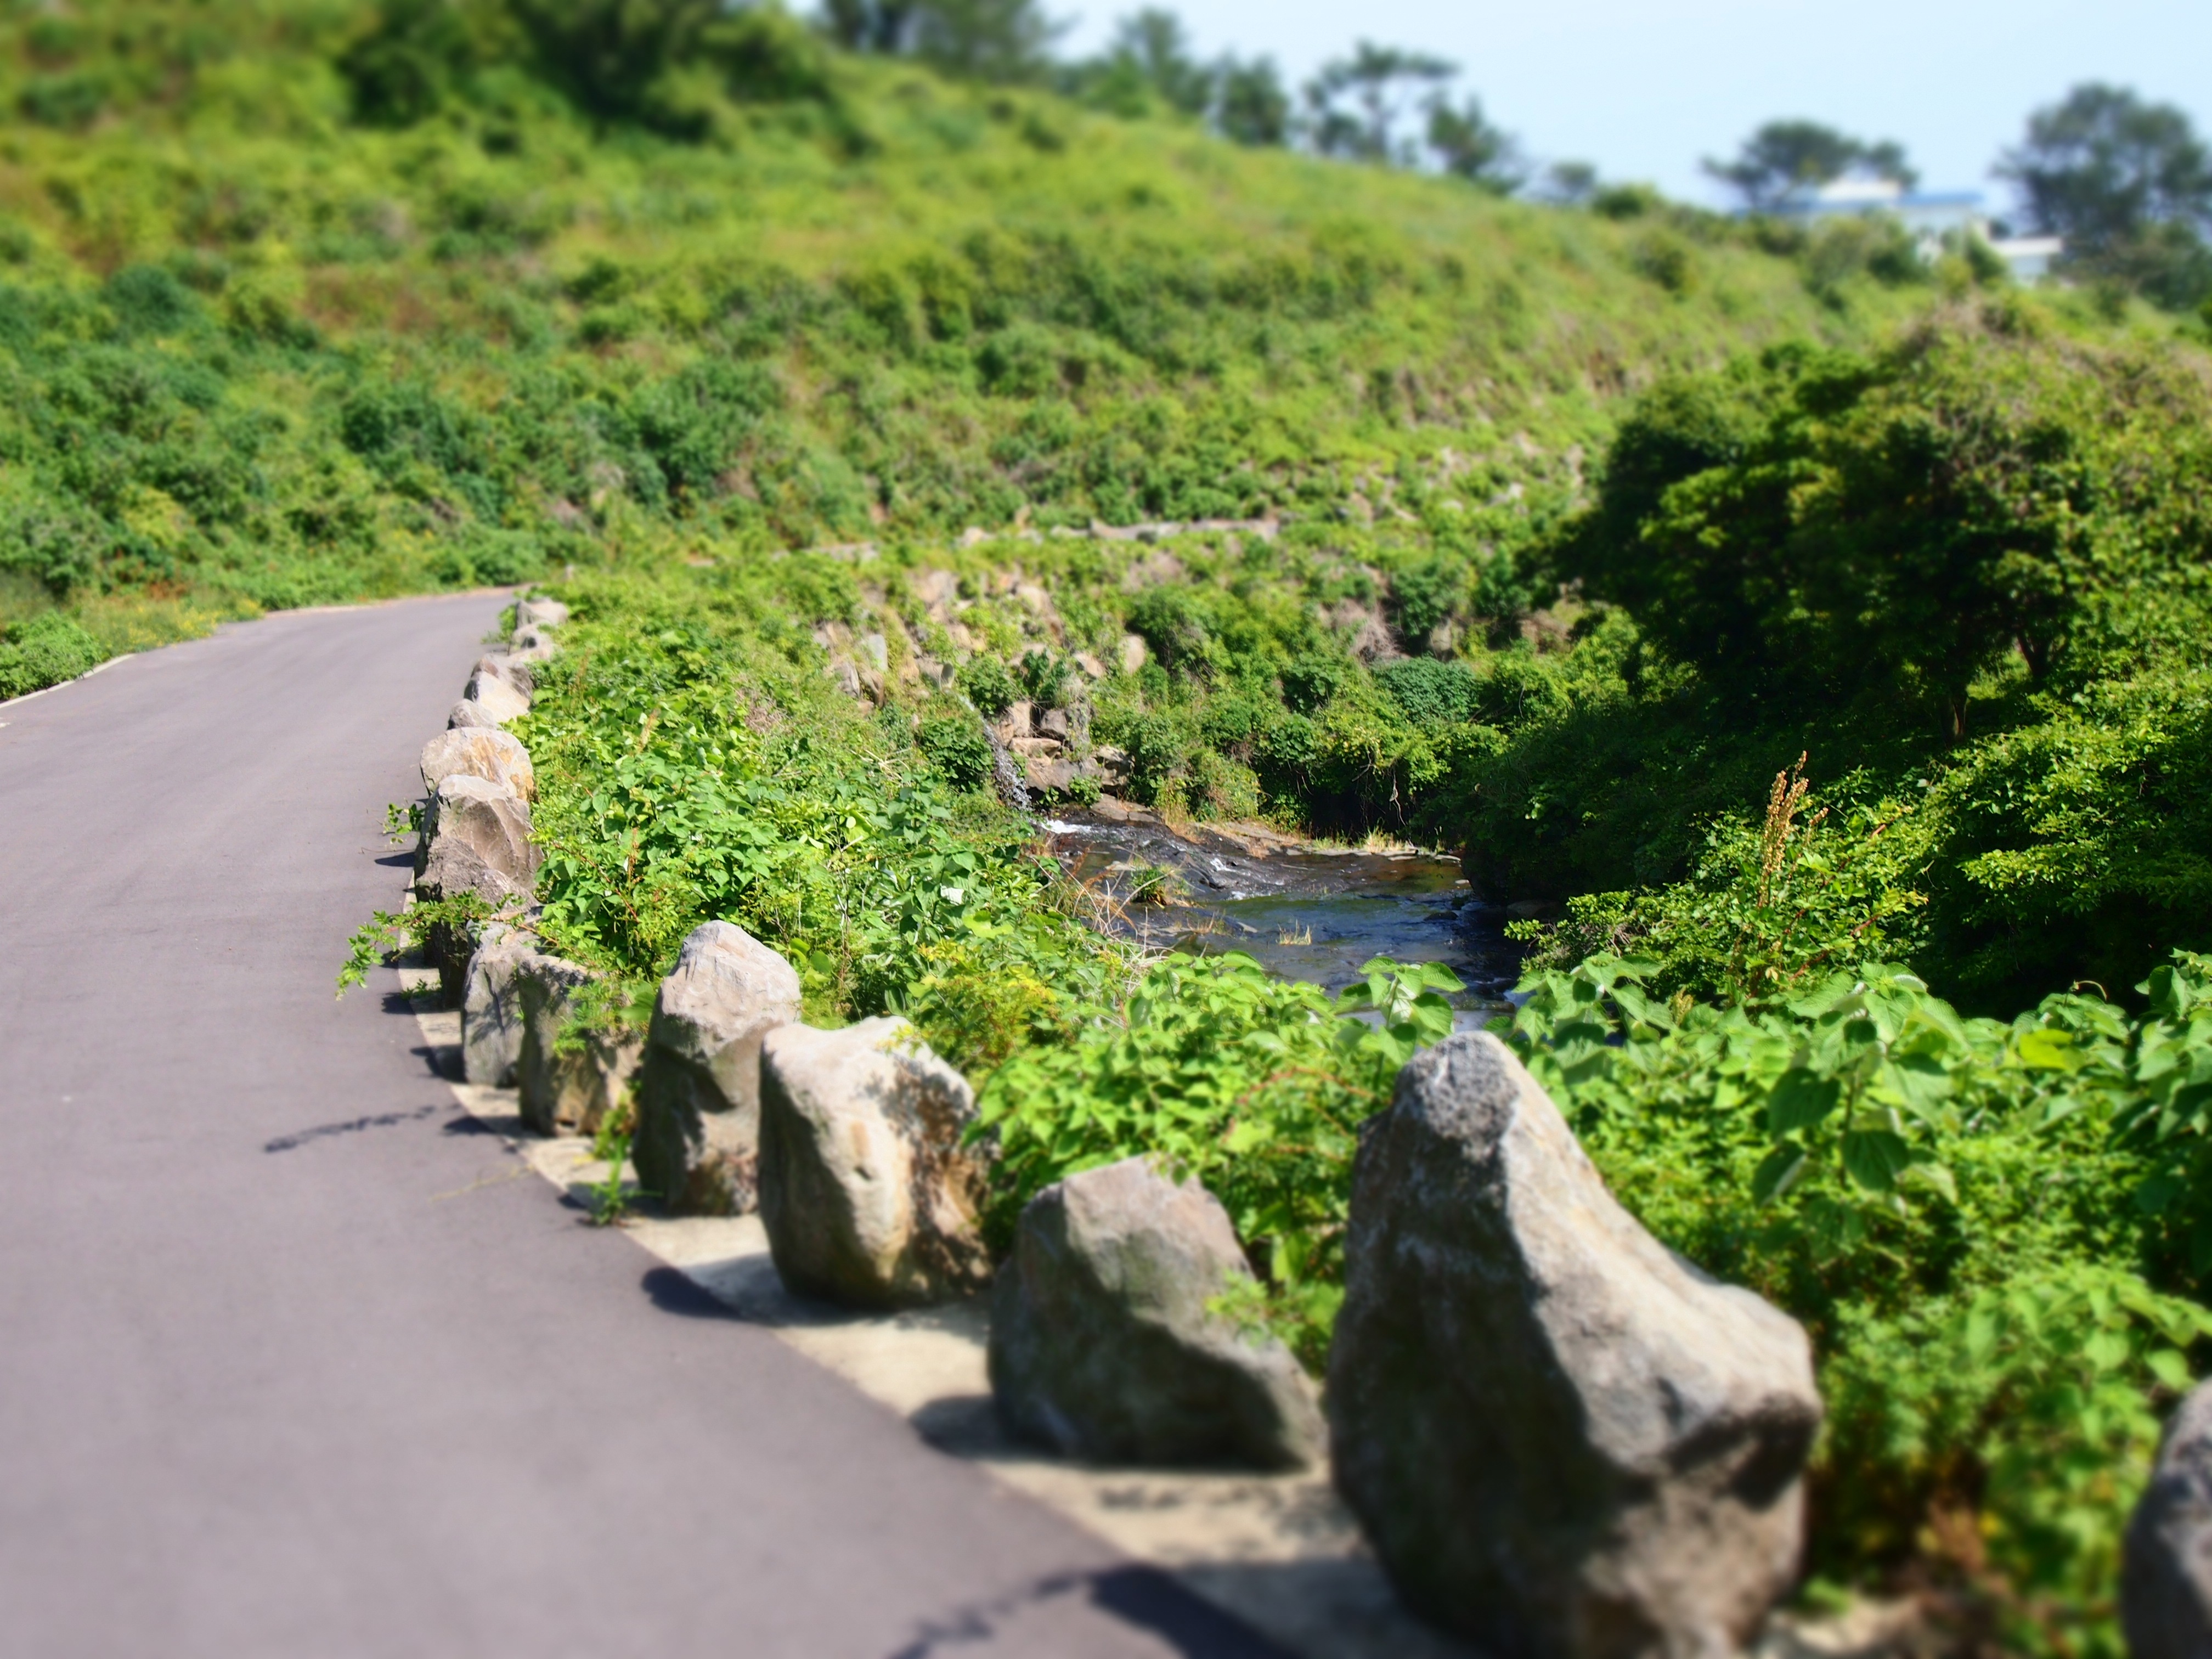
nature, rock, summer, korea, ecosystem, republic of korea, jeju island